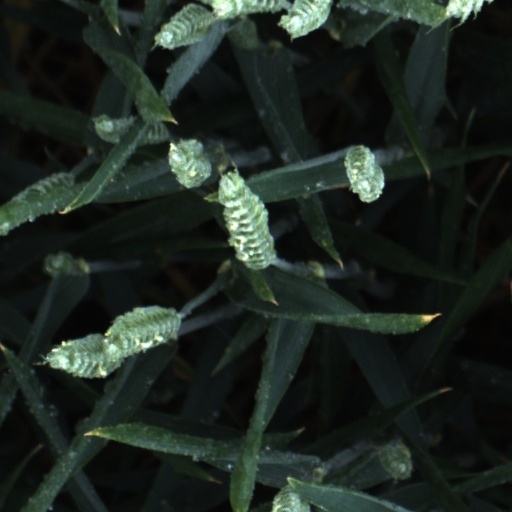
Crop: wheat